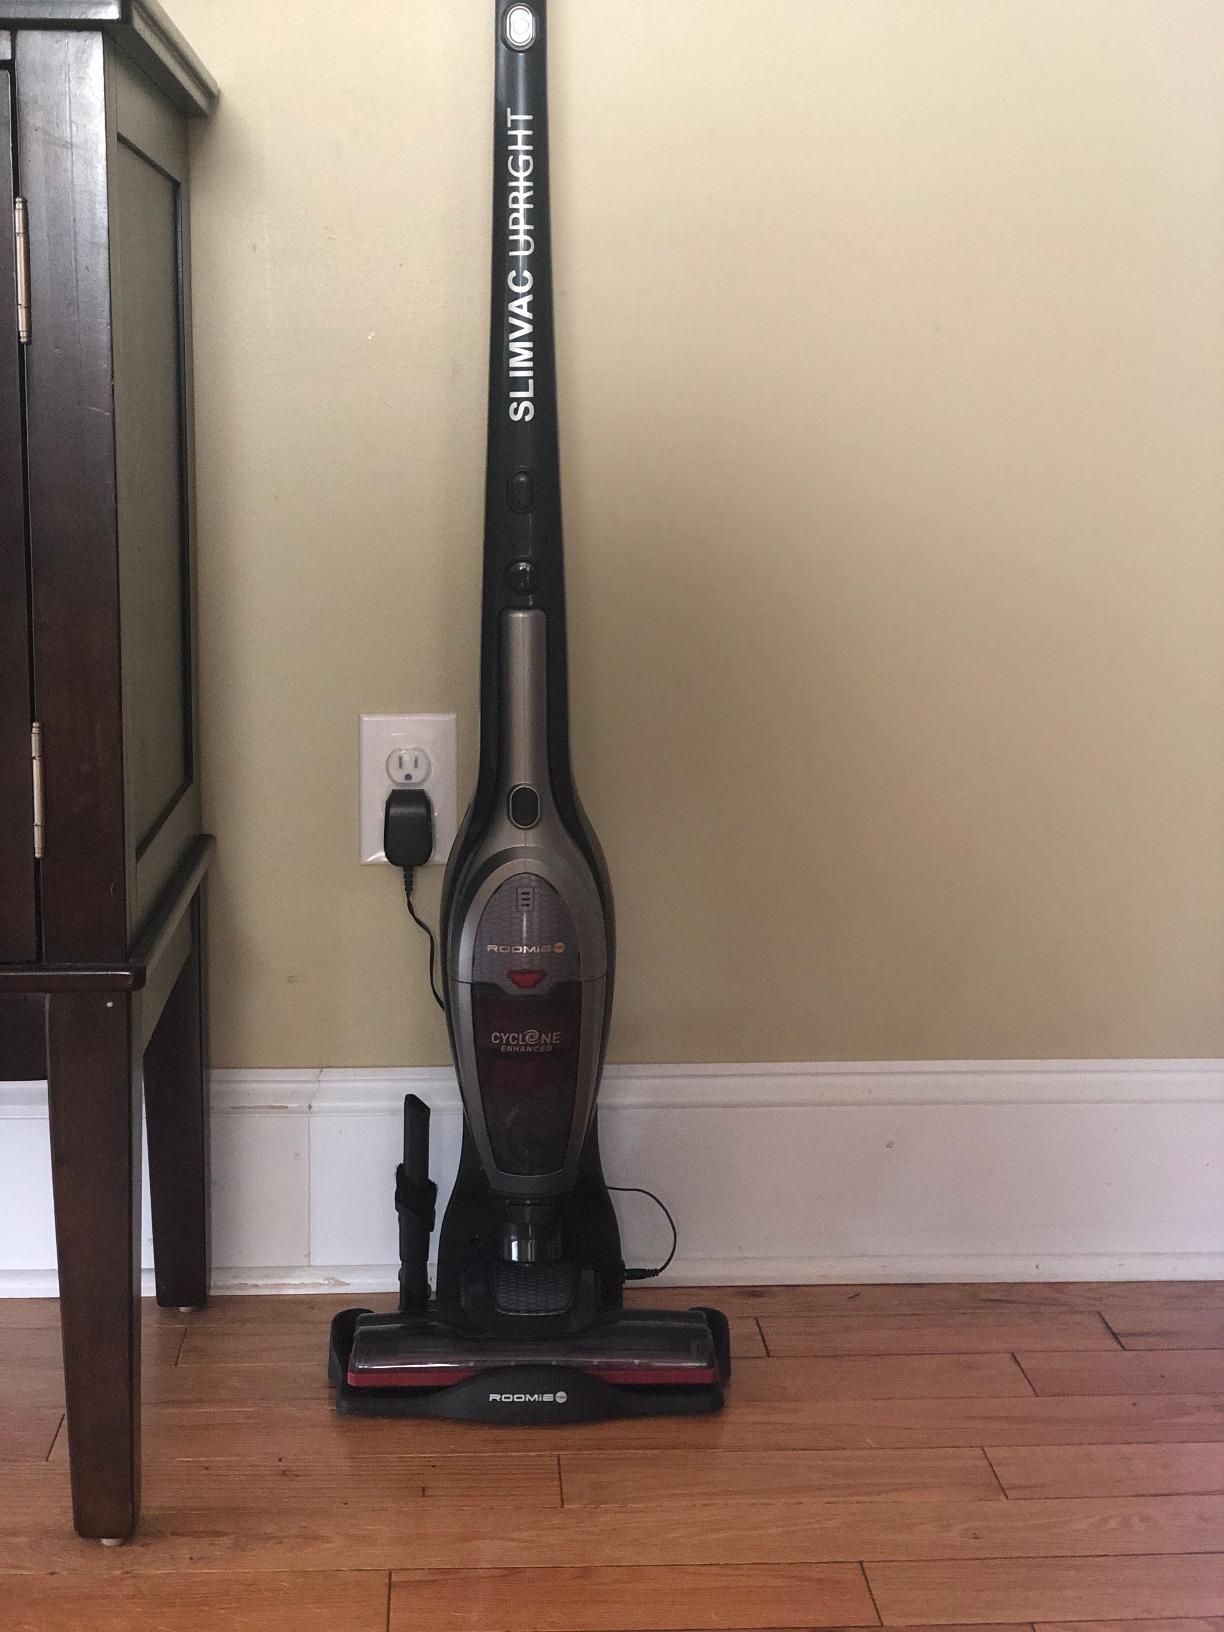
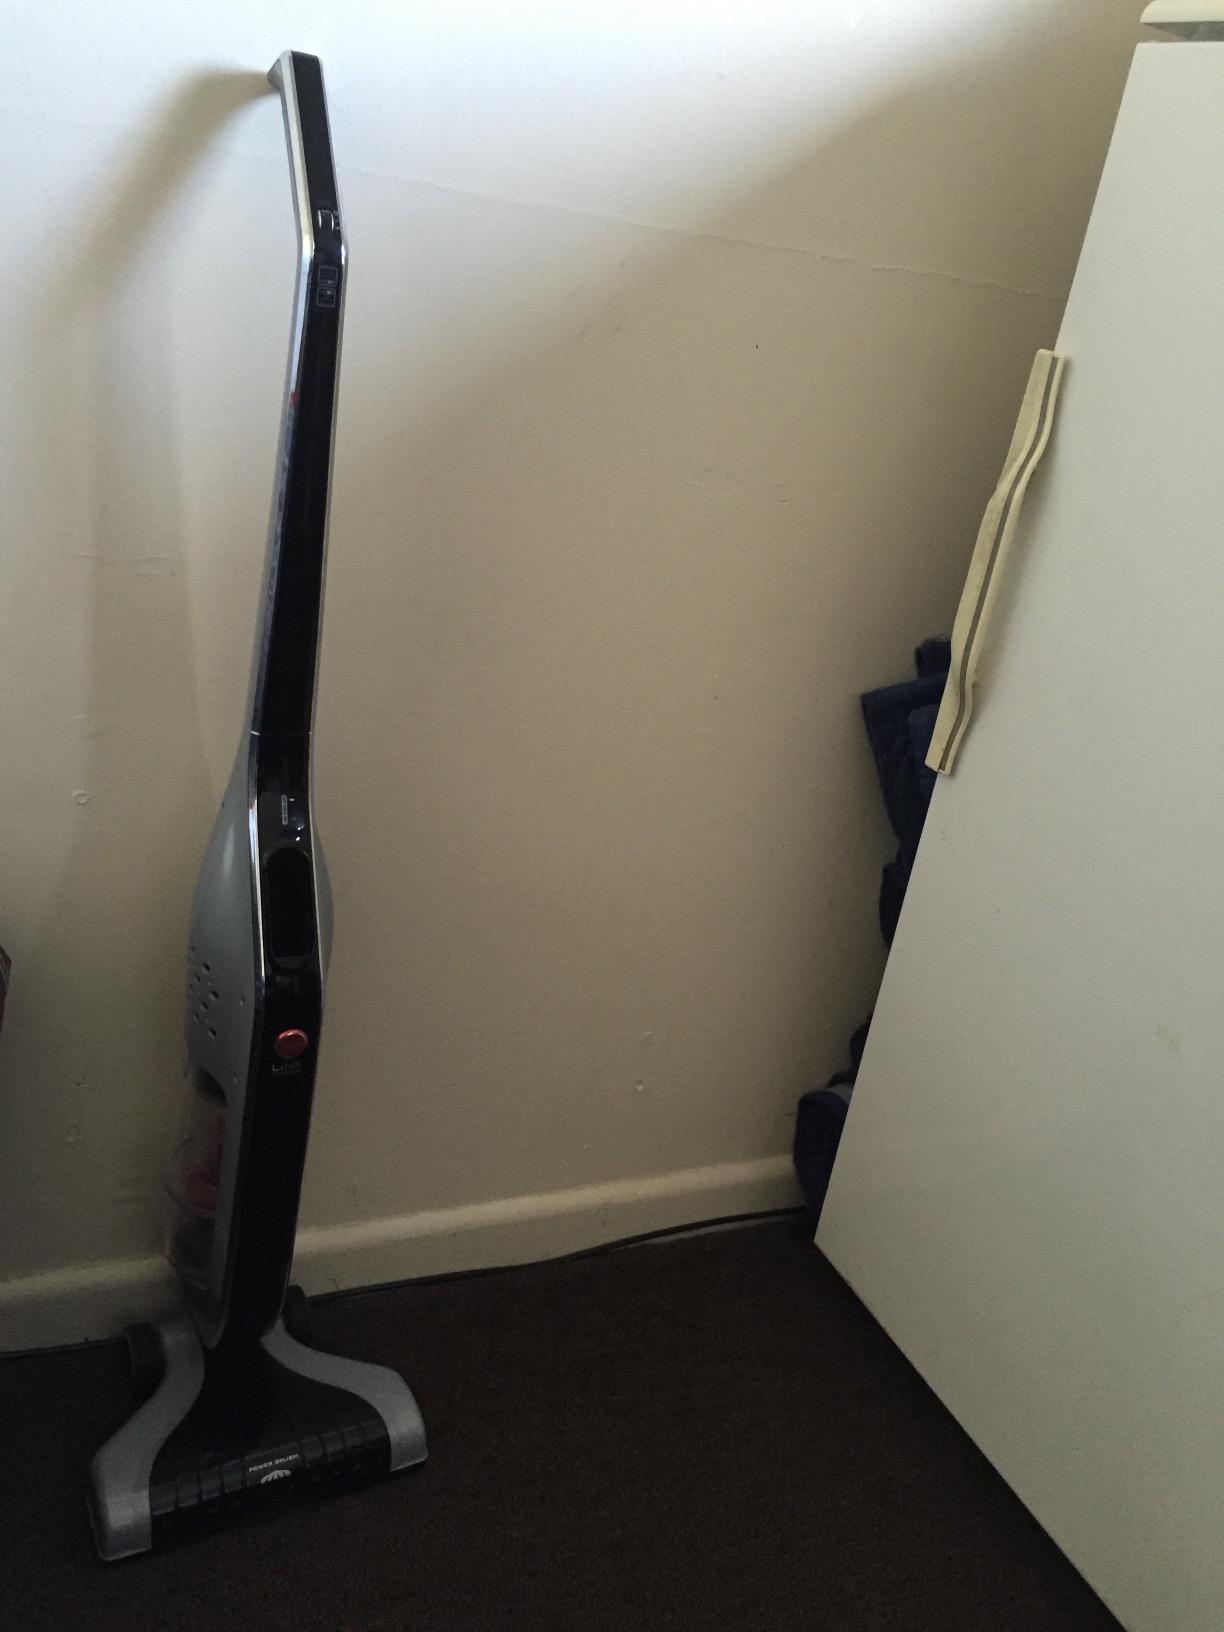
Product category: items_vacuum
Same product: no